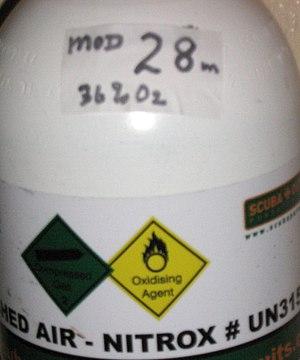
En plongée sous-marine, le mélange gazeux désigne le mélange respiré par le plongeur. Il peut être de l'air, du nitrox, de l'oxygène pur mais aussi Héliair, Hydrox, Trimix, Héliox, Hydreliox
En plongée sous-marine, le nitrox désigne un mélange d'air suroxygéné, c'est-à-dire dont le pourcentage d'oxygène dépasse 21 %. Le terme nitrox est la contraction des noms anglais nitrogen et oxygen désignant respectivement le diazote et le dioxygène. Un nitrox est défini par la teneur en oxygène du mélange ; l'air que l'on respire à la surface contient 21 % d'oxygène : il peut être qualifié de nitrox 21.